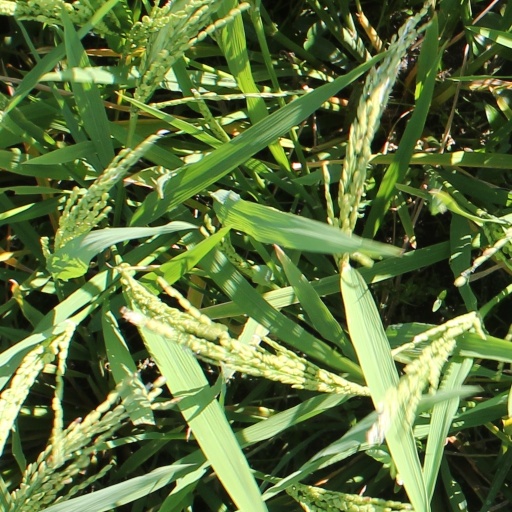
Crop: rice